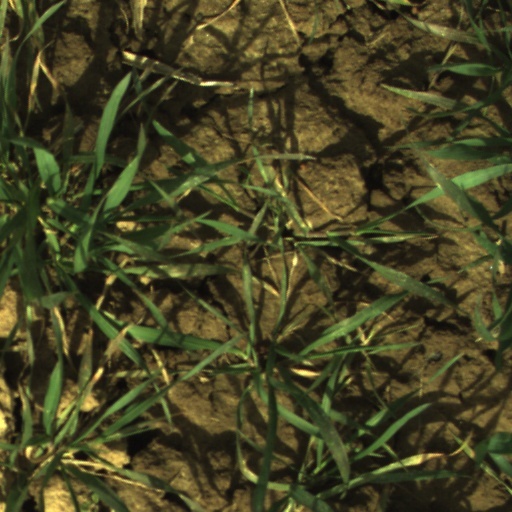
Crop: wheat